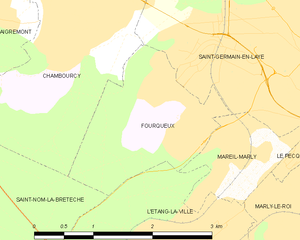
Carte des communes françaises Fourqueux